Commissioners of Woods and Forests

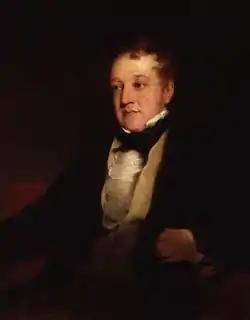
William Huskisson, First Commissioner of Woods and Forests between 1814 and 1823.

The Commissioners of Woods, Forests and Land Revenues were established in the United Kingdom in 1810 by merging the former offices of Surveyor General of Woods, Forests, Parks, and Chases and Surveyor General of the Land Revenues of the Crown into a three-man commission. The name of the commission was changed in 1832 to the Commissioners of Woods, Forests, Land Revenues, Works and Buildings.